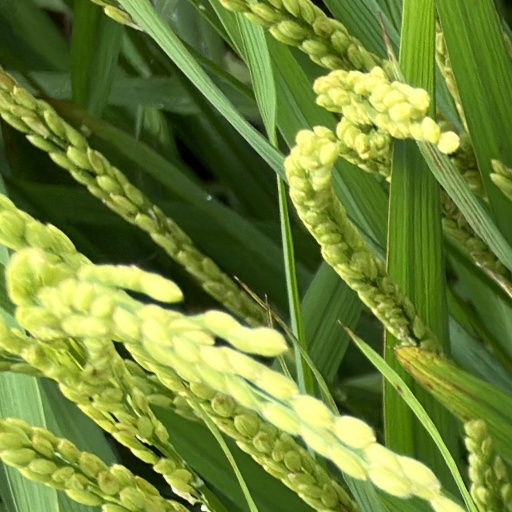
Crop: rice